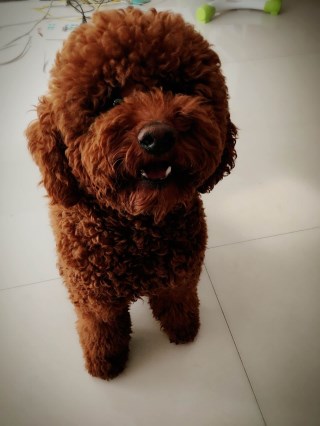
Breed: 7449-n000128-teddy